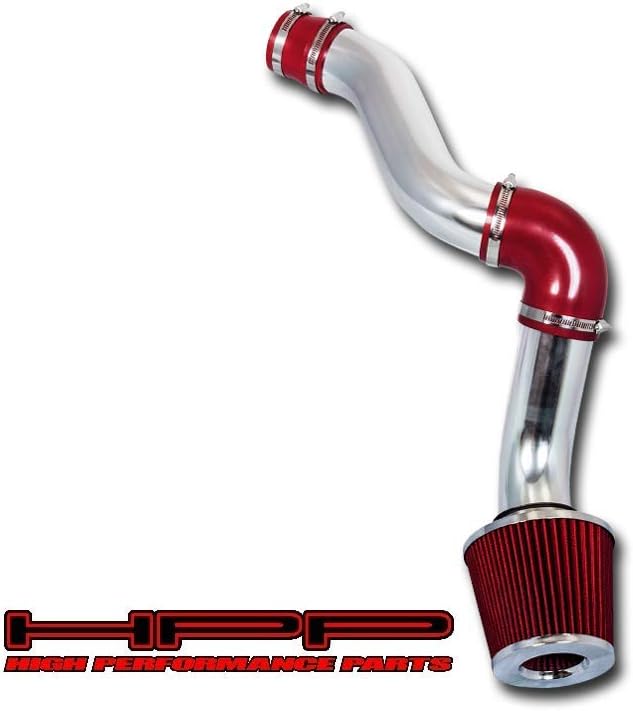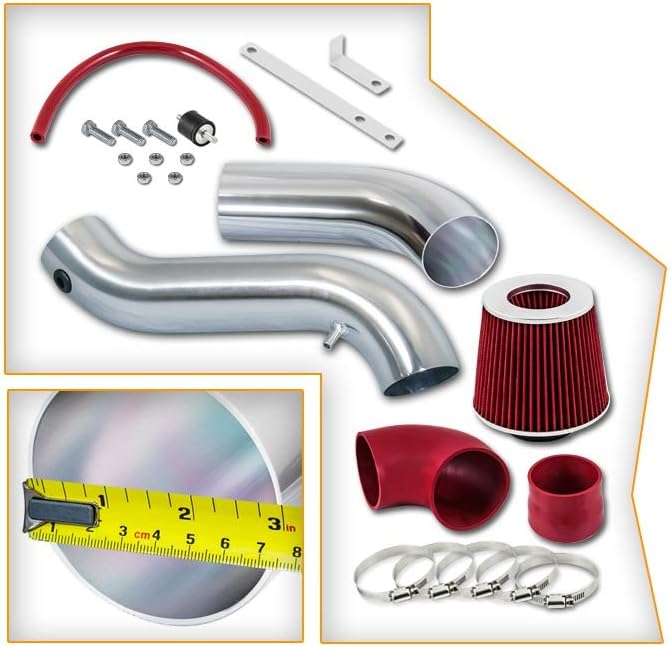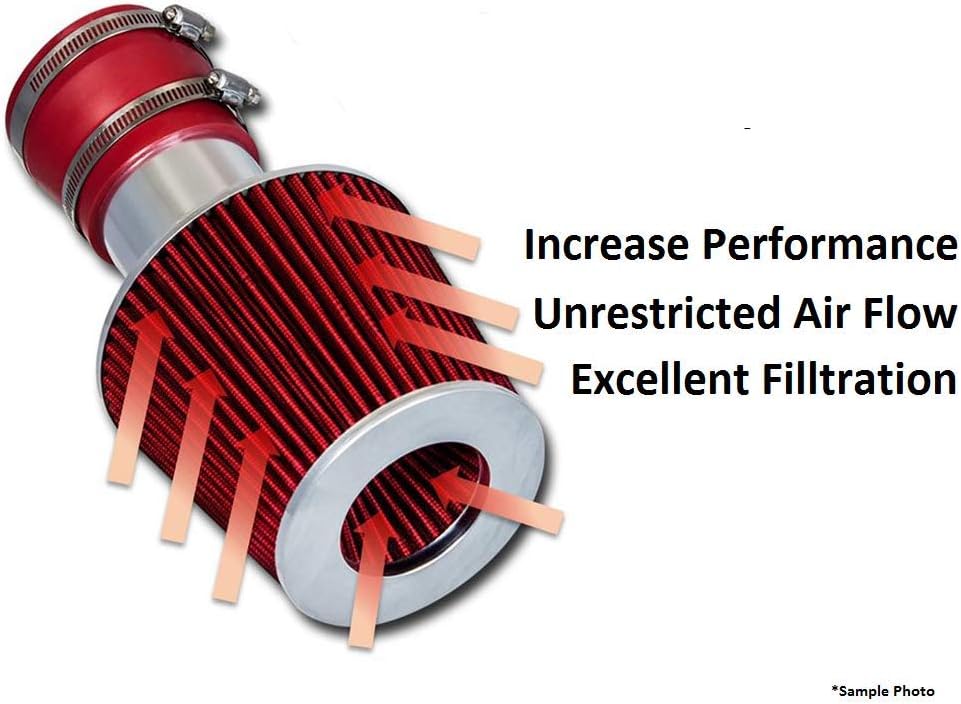
High Performance Parts Cold Air Intake Kit & Red Filter Combo Compatible for 2005-2009 Chrysler 300 Touring/Limited 3.5L V6
Category: Automotive
Improve MPG - This intake allows to your engine to draw in air quicker resulting in more complete burning of fuel. Performance - Unrestricted air flow allows for better throttle response and combustion as well as more power and torque. Premium Parts – Designed to dramatically reduce intake temperatures and air restriction to your engine. Users with forced induction engines often opt for short ram intakes because compressors adjacent to the engine, especially turbochargers, heat the incoming air and negate much of the benefits of a cold air intake
Features: [PERFORMANCE] Ultimate intake kit with higher explosive horsepower output and improved throttle response. Increase horse power and torque by 6 to 10 percent. | [DURABILITY] Premium parts made from brushed T-306 aluminum and industrial grade stainless steel clamps. High quality, long lasting, washable and reusable air filter included. | [QUICK INSTALL] Easy to assemble with all parts and installation guide included. No additional parts needed. | [FITMENT] Please check to make sure this intake will fit your vehicle. A fitment guide has been provided on the top left, for your reference. Please feel free to contact us if you have any questions regarding this product. | [SATISFACTION] We have an experience team of service representative ready to assist you with any of your questions or concerns. Customer satisfaction is our number one priority.